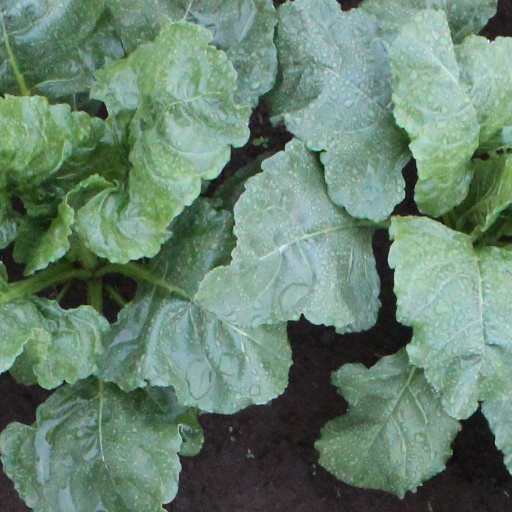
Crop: sugar beet